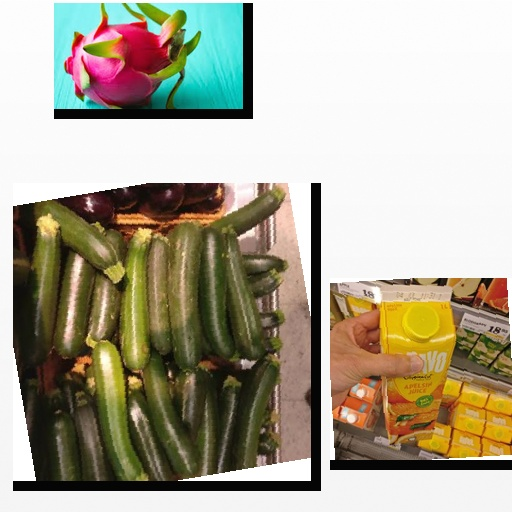
Food items: dragon_fruit, orange_juice, zucchini